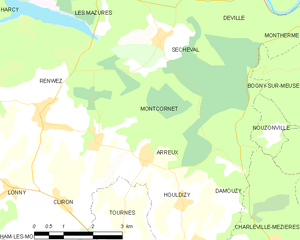
Carte des communes françaises: Montcornet